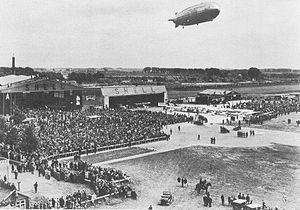
L'aéroport de Waalhaven est le deuxième aéroport civil dès son ouverture construit aux Pays-Bas. Il était situé près de Rotterdam et il commença ses activités le 26 juillet 1920. Il accueillit les débuts de l'industrie aéronautique, et plus particulièrement les avions de Frederick Koolhoven.